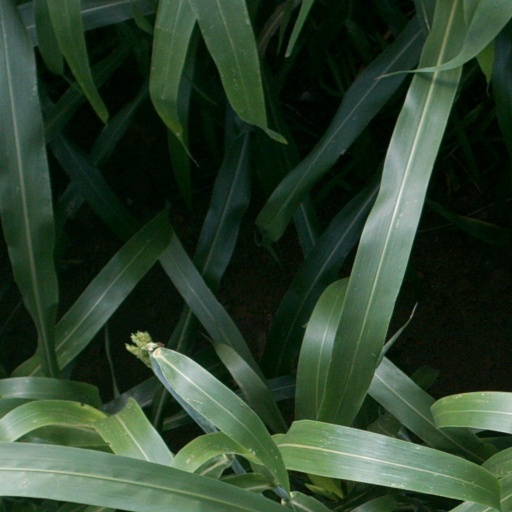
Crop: sorghum